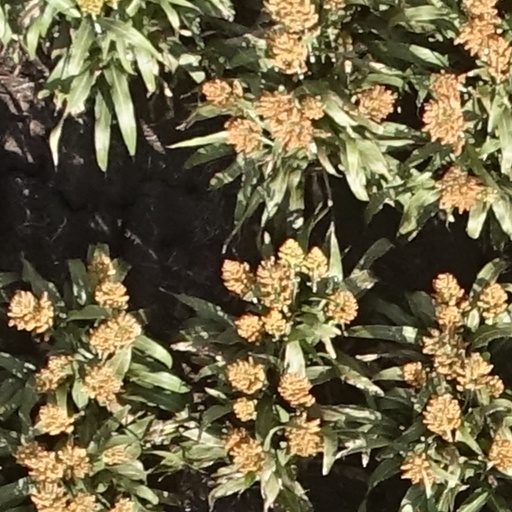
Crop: sorghum